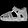
Label: Sandal